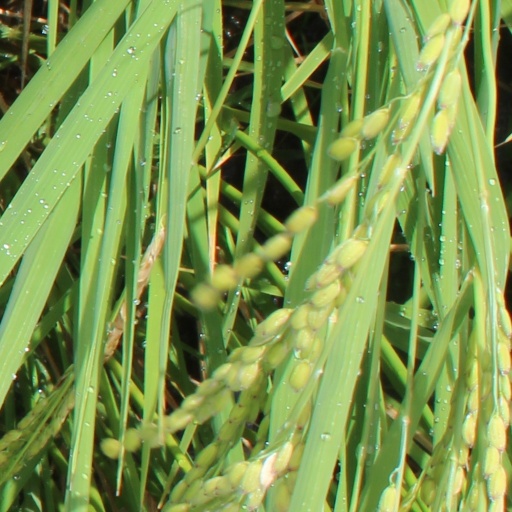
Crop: rice